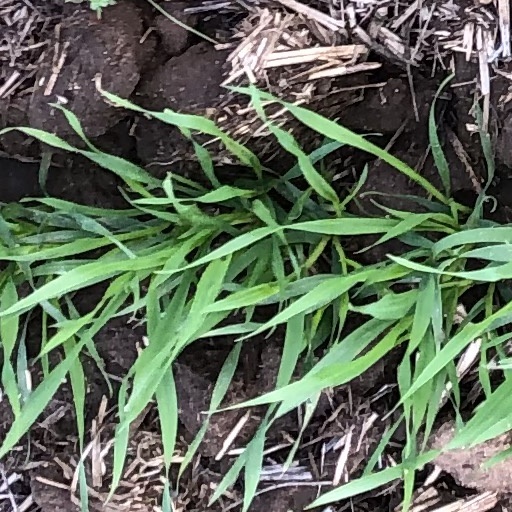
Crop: wheat